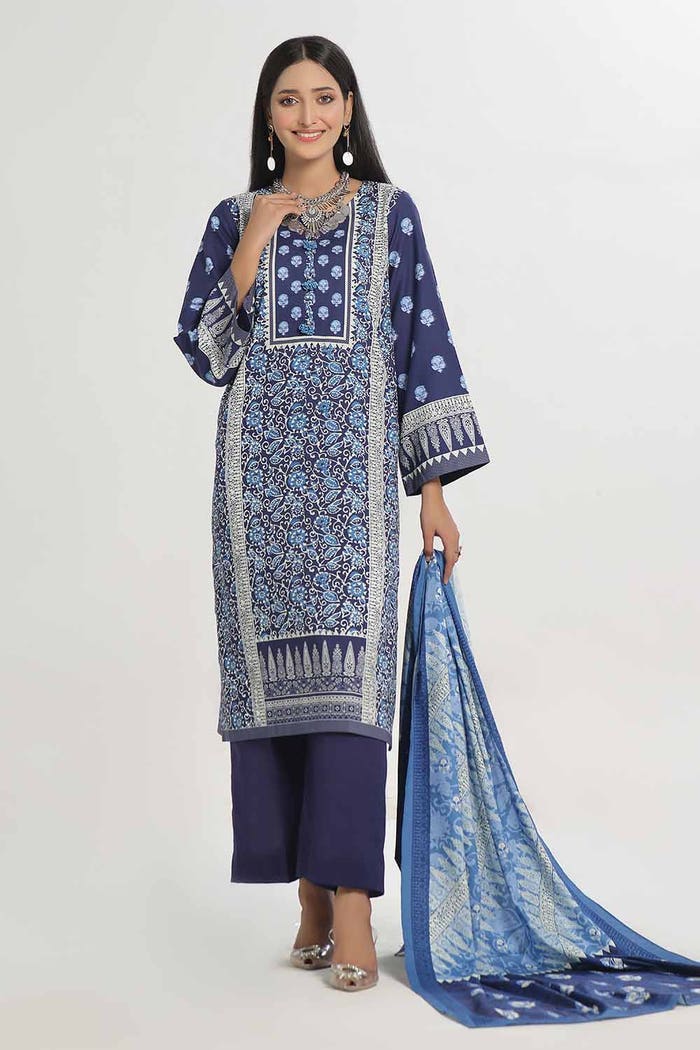
navy kashmiri embroidered cotton